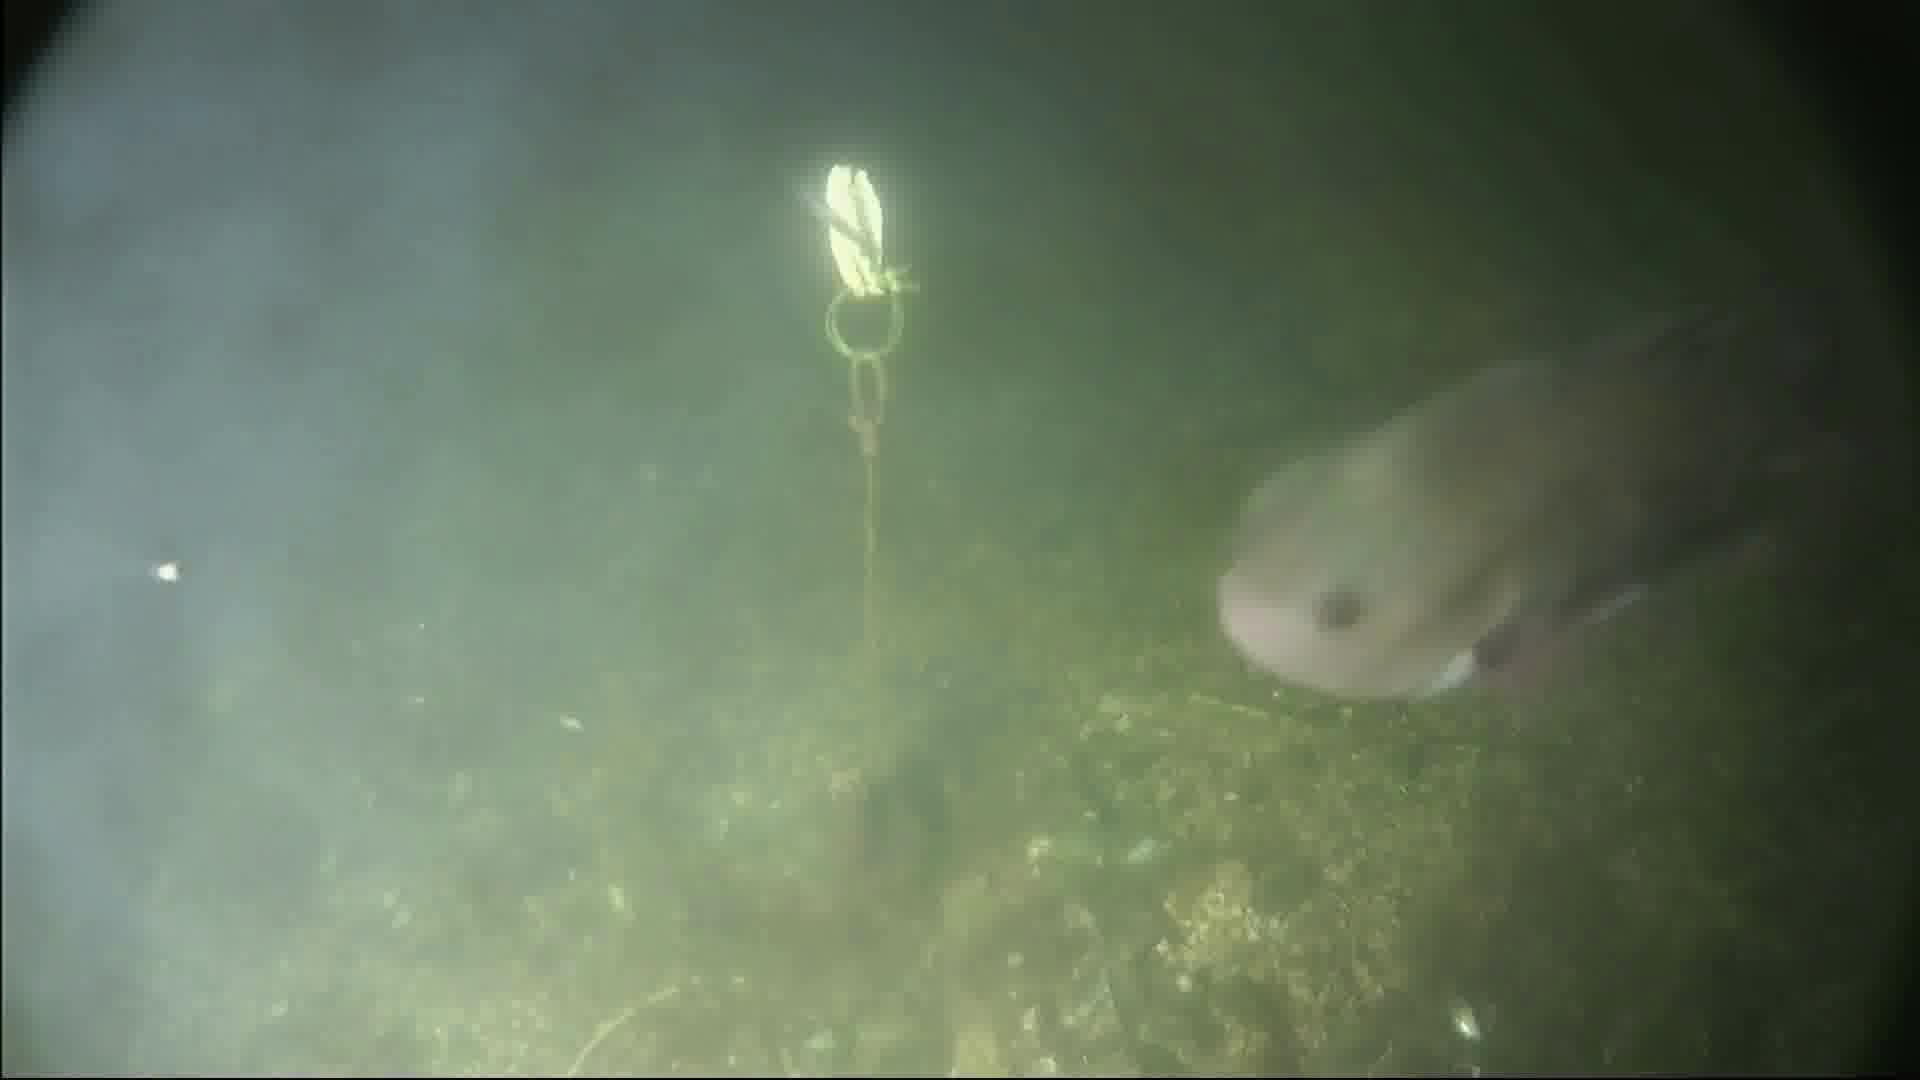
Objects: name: fish
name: crab